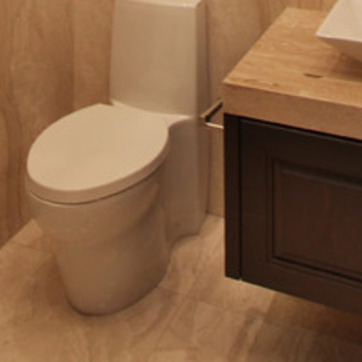
Material: ceramic